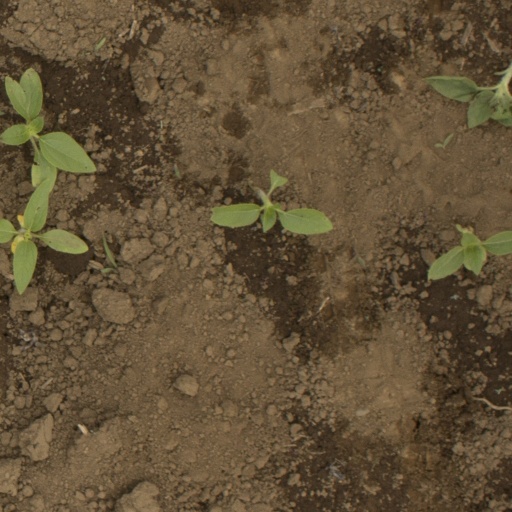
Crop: Jerusalem artichoke